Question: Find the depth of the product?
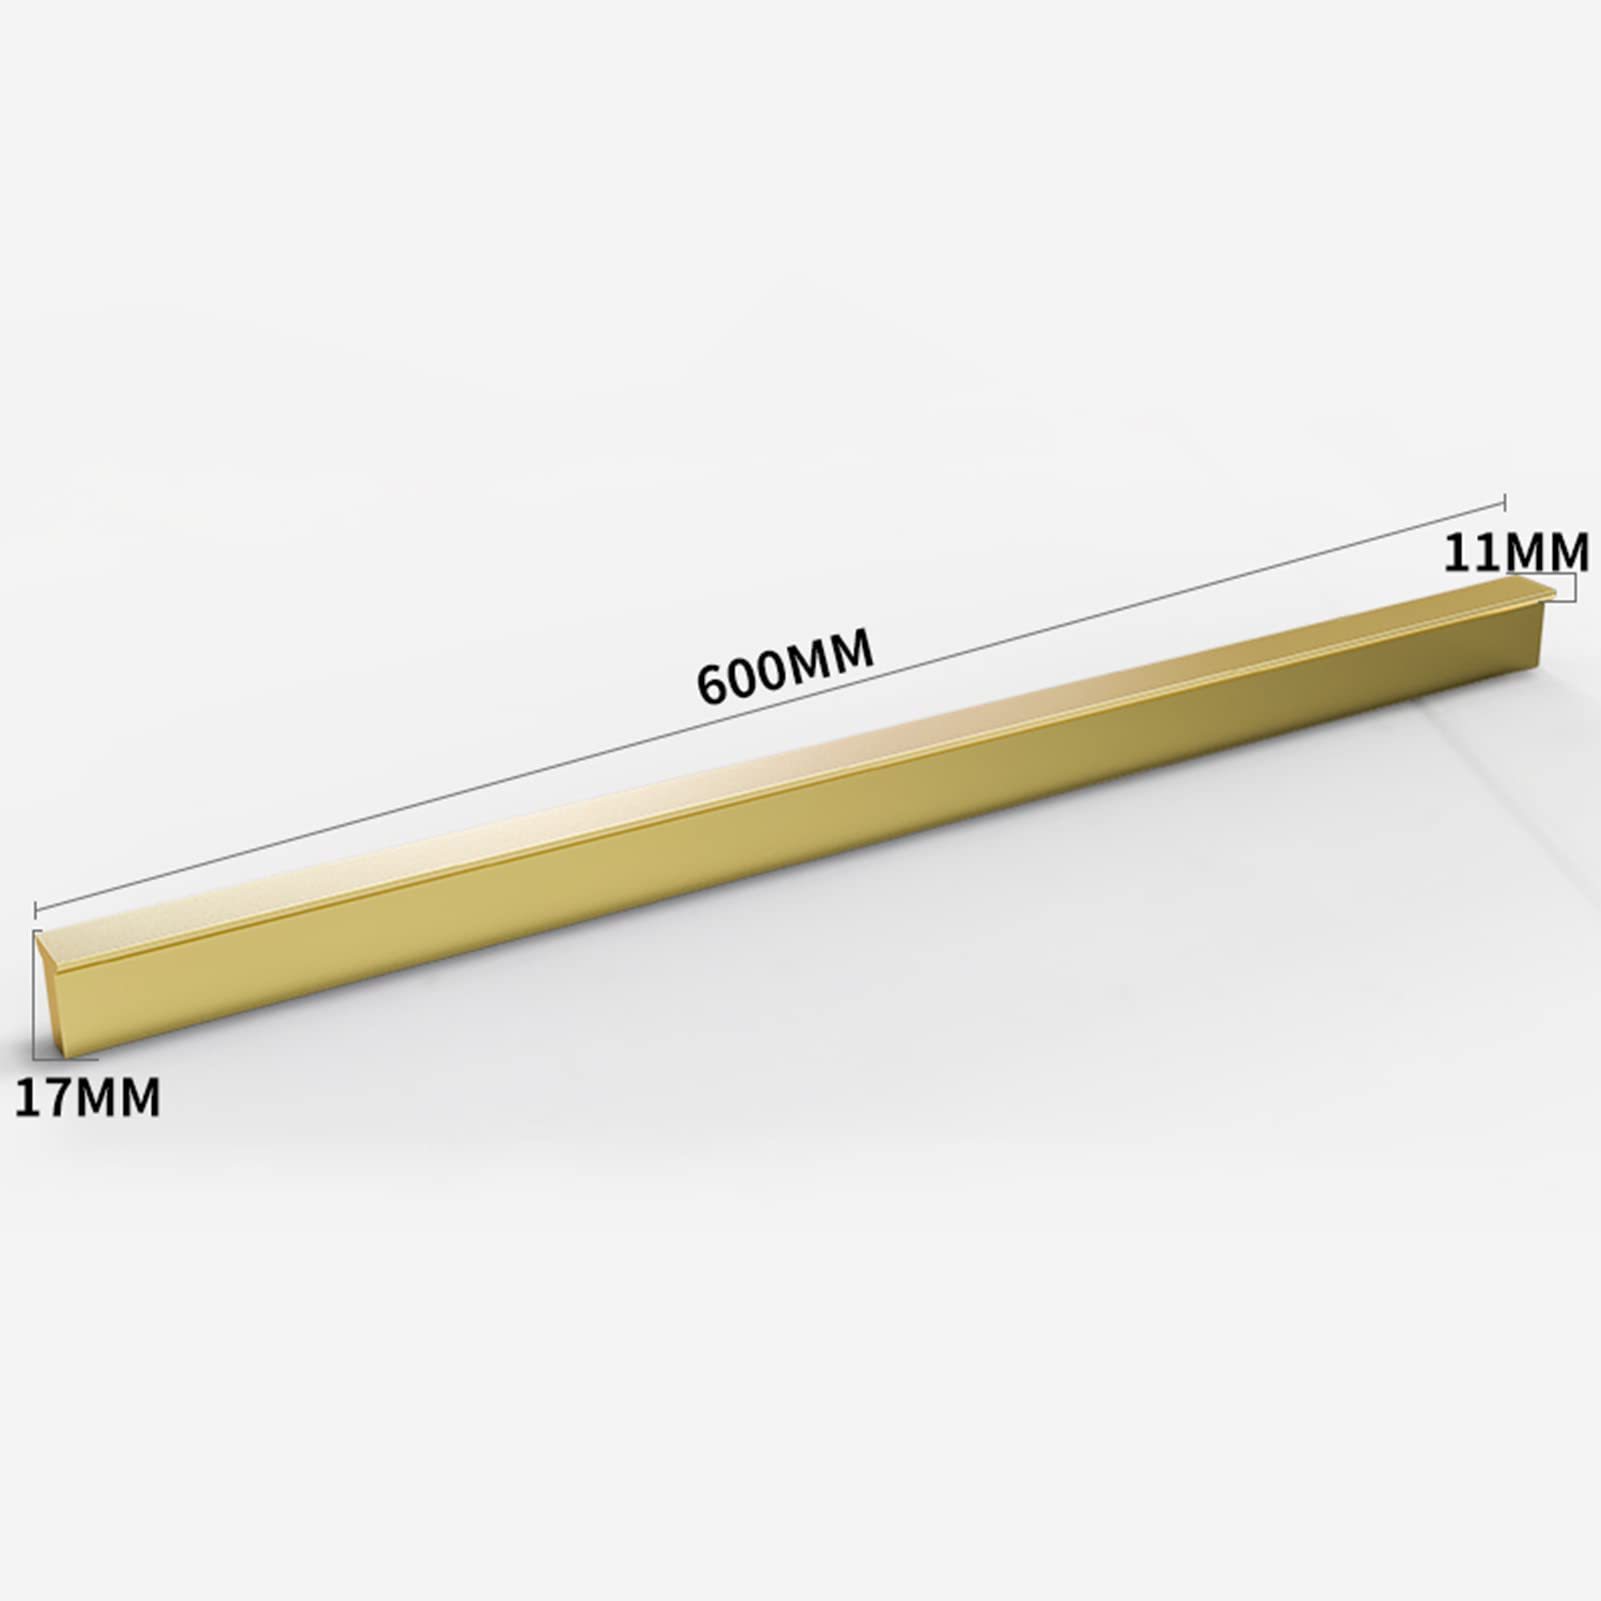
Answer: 600.0 millimetre